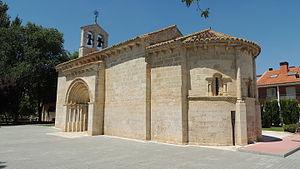
Arroyo de la Encomienda est une commune de la province de Valladolid dans la communauté autonome de Castille-et-León en Espagne.